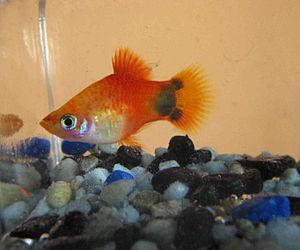
Le platy est une espèce de poissons d'eau douce tropicale de l'Amérique du Sud et Centrale de la famille des Poeciliidae. C'est un poisson d'aquarium très répandu. Le platy fait partie des ovovivipares comme les guppys ainsi que les Molly et les portes-épée. Il mesure 4 à 6 cm.